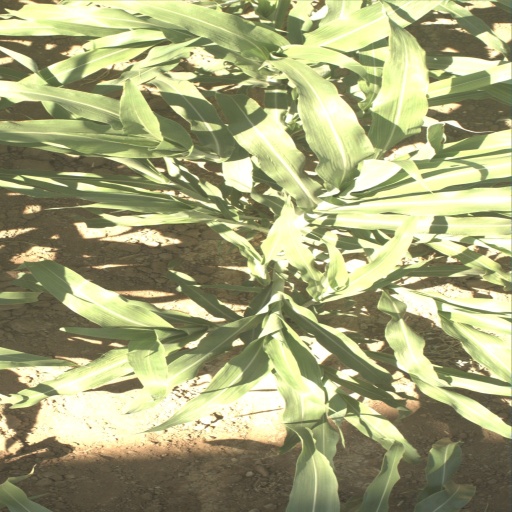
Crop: sorghum